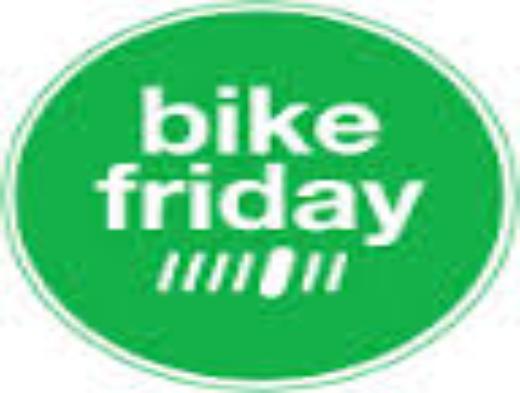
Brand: bike friday
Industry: Transportation